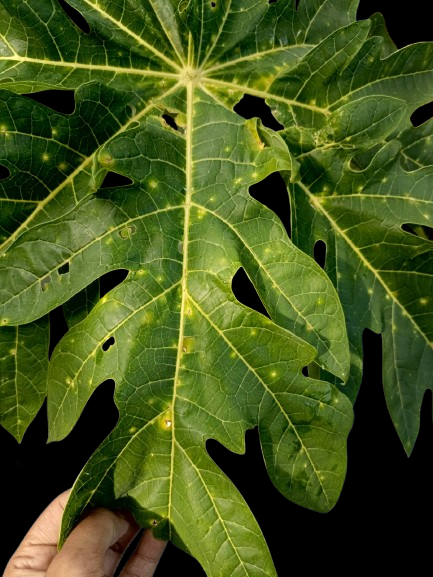
Crop: Papaya
Label: Curled_Yellow_Spot